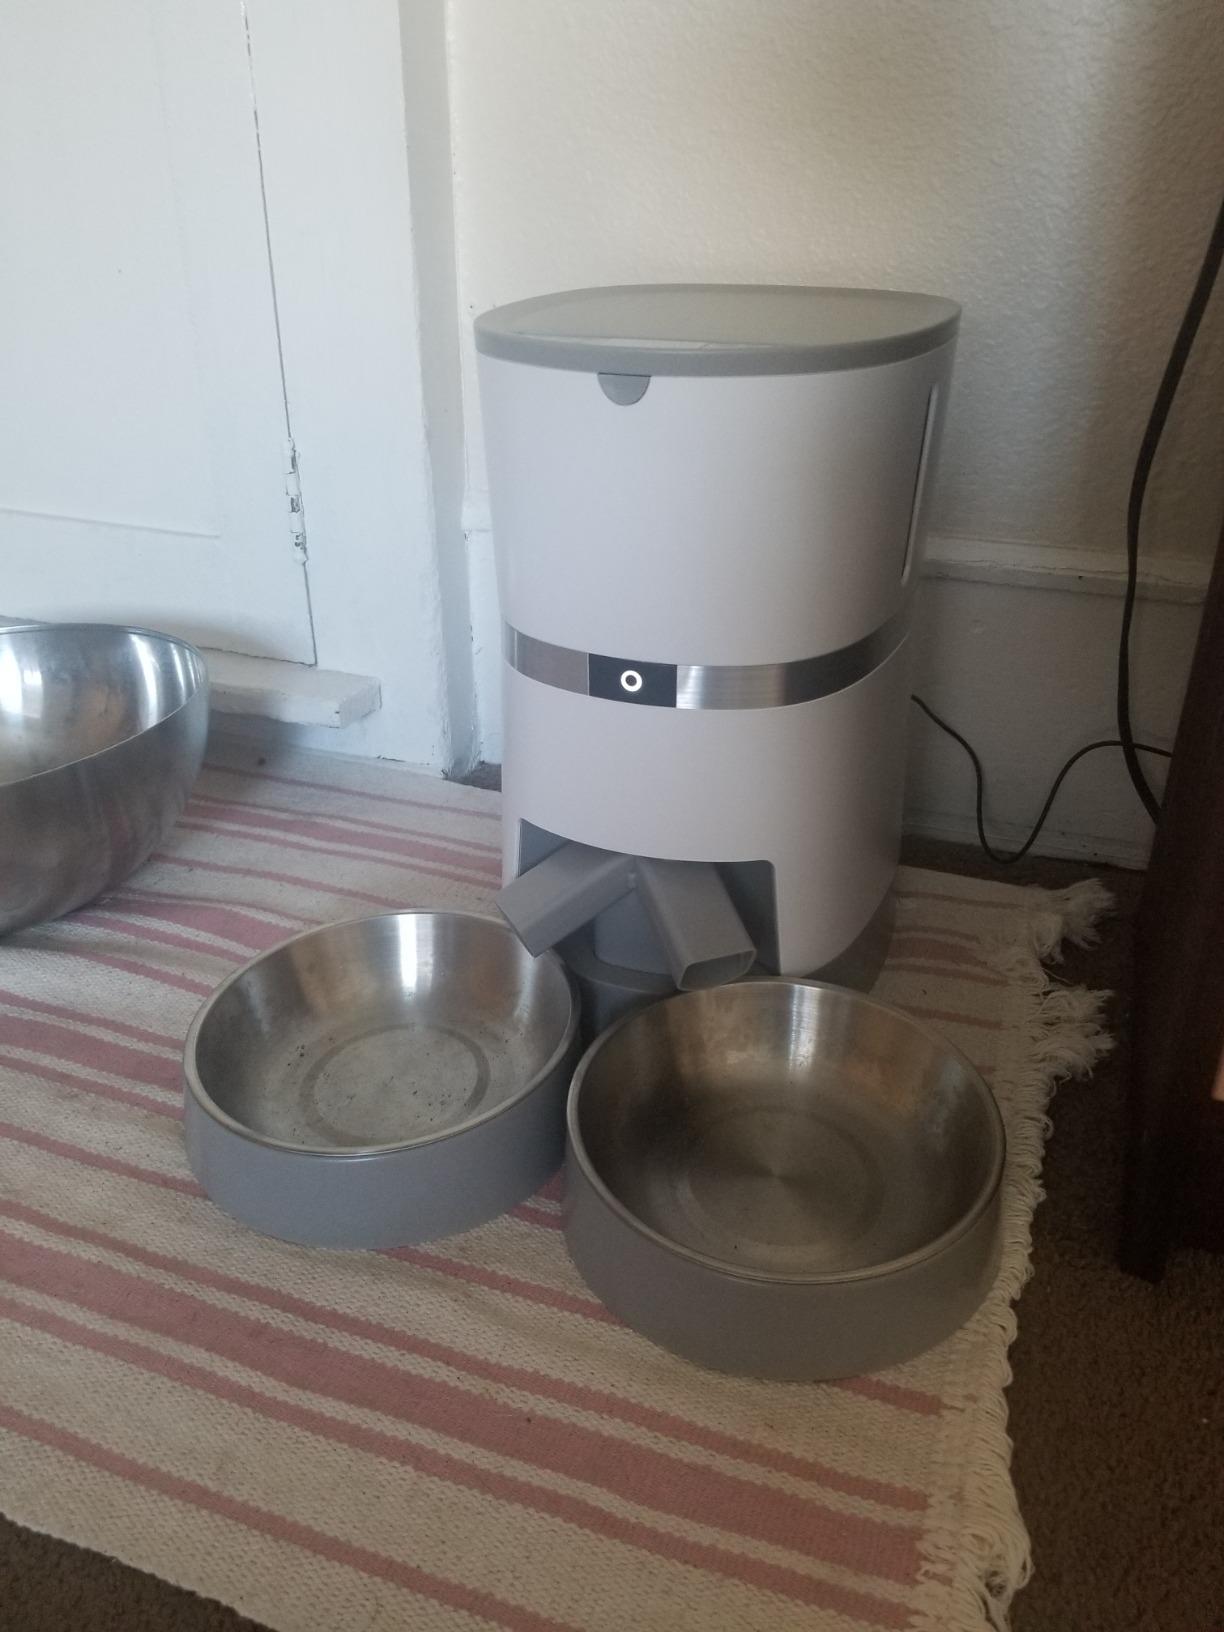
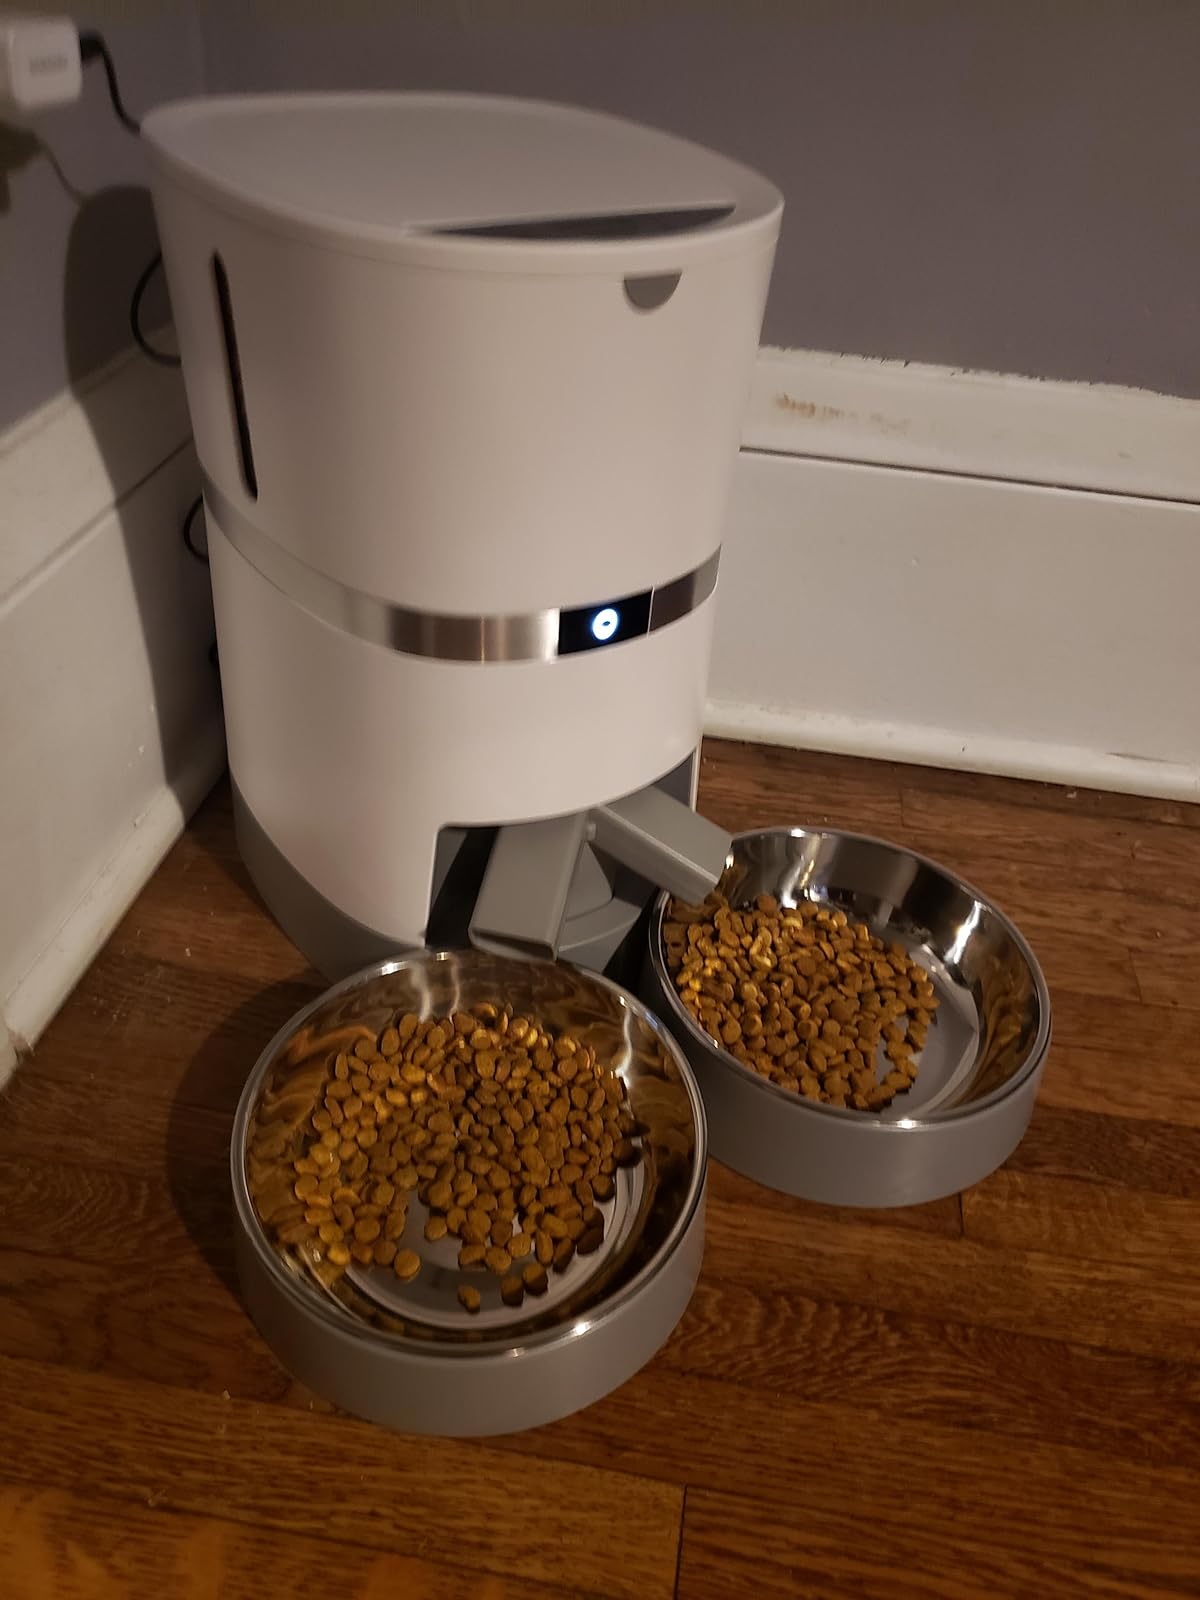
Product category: items_feeder
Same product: yes